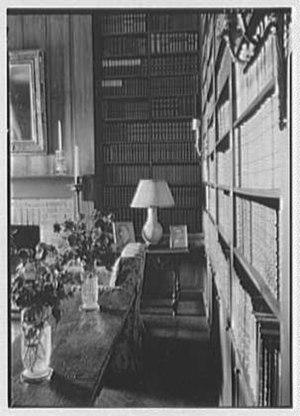
Irving Berlin, de son vrai nom Israel Isidore Beilin puis Baline, est un compositeur et parolier américain d'origine juive russe, né le 11 mai 1888 dans l'Empire russe, soit à Talatchyn près de Moguilev en Biélorussie d'aujourd'hui, soit à Tioumen dans l'actuelle Russie, et mort le 22 septembre 1989 à New York aux États-Unis, à l'âge de 101 ans.